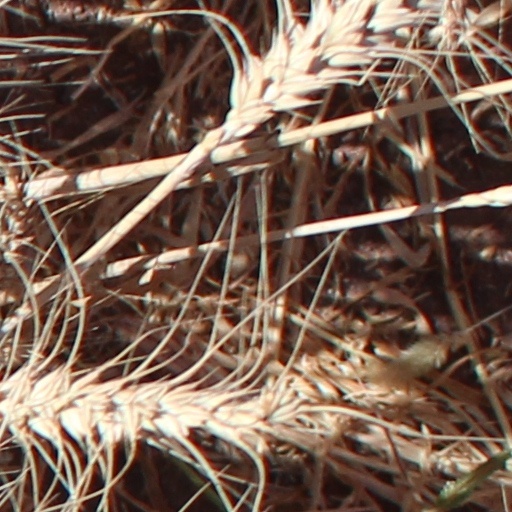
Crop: wheat